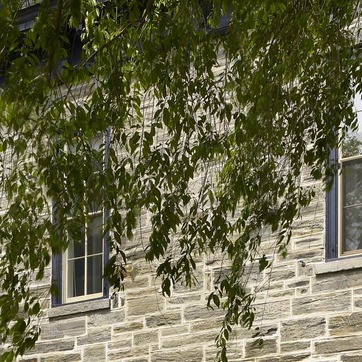
Material: foliage